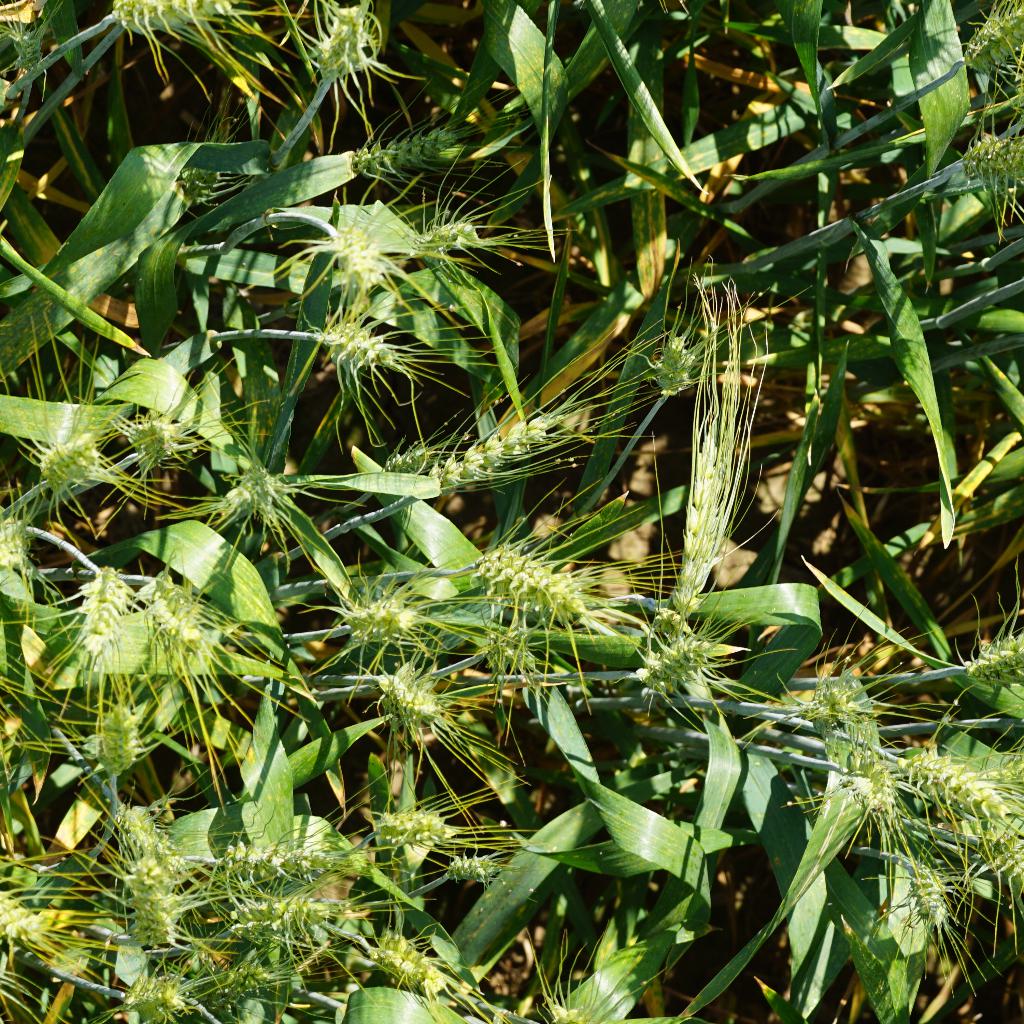
Country: France
Location: Gréoux
Wheat development stage: Filling